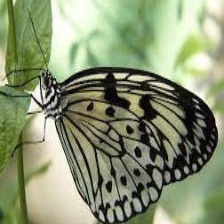
Species: PAPER KITE